Harley-Davidson Sportster

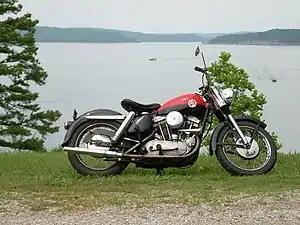
1957 XL

The Harley-Davidson Sportster is a line of motorcycles produced continuously since 1957 by Harley-Davidson. Sportster models are designated in Harley-Davidson's product code by beginning with "XL". In 1952, the predecessors to the Sportster, the Model K Sport and Sport Solo motorcycles, were introduced. These models K, KK, KH, and KHK of 1952 to 1956 had a sidevalve ('flat head') engine, whereas the later XL Sportster models use an overhead valve engine. The first Sportster in 1957 had many of the same features of the KH including the frame, fenders, large gas tank and front suspension.